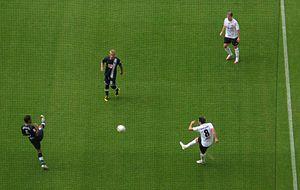
Sofian Chahed, né le 18 avril 1983 à Berlin, est un footballeur germano-tunisien. Arrière droit, il est aussi capable de jouer en milieu de terrain à droite.
Le Hertha BSC est un club de football allemand fondé le 25 juillet 1892 évoluant en Championnat d'Allemagne, basé à Berlin. Le club évolue au Stade olympique de Berlin.